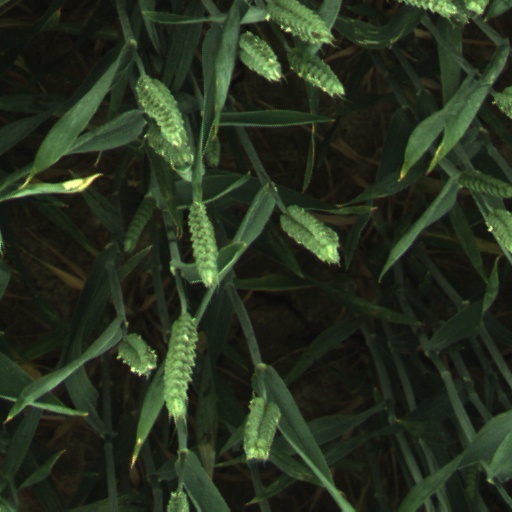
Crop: wheat